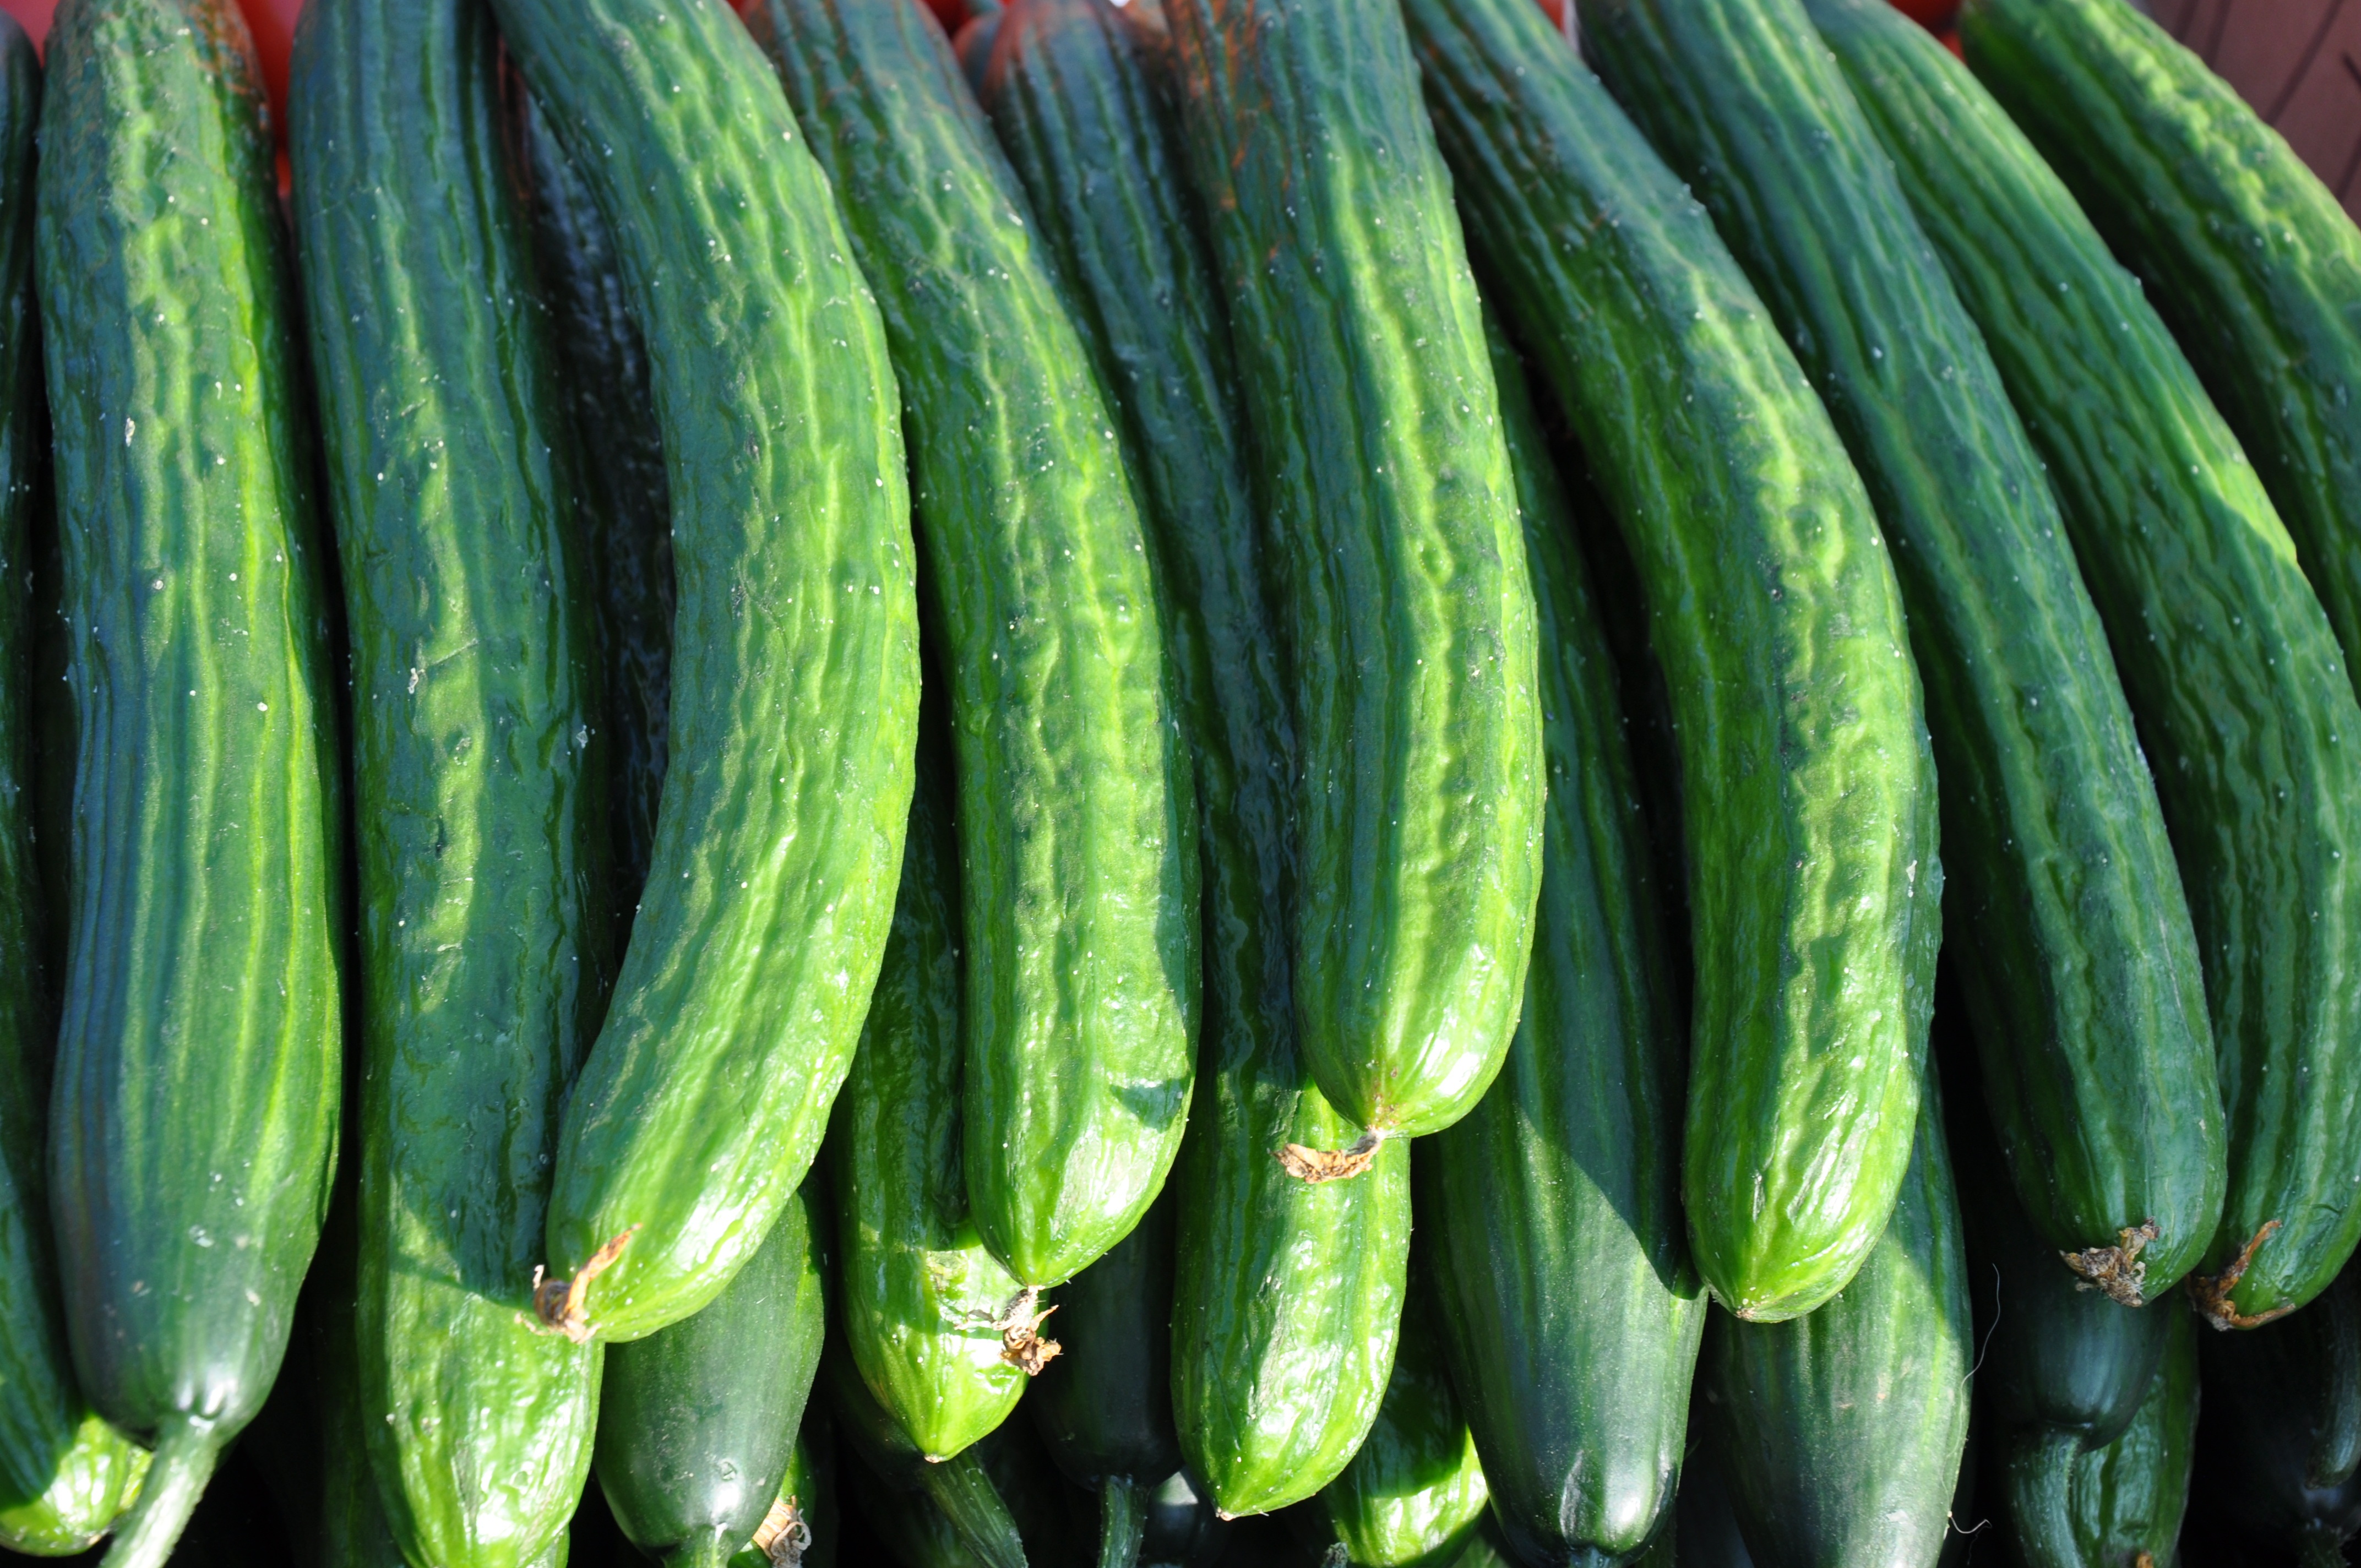
plant, food, produce, vegetable, vegetables, cucumber, flowering plant, land plant, cucumber gourd and melon family, summer squash